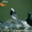
Label: bird